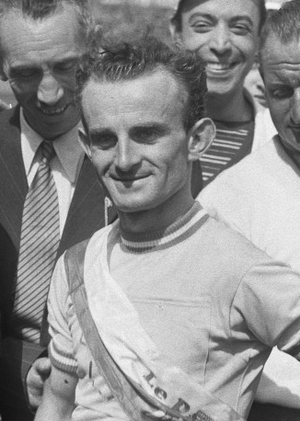
Jean Robic.
Jean Robic, né le 10 juin 1921 à Condé-lès-Vouziers dans les Ardennes et mort dans un accident de la route, le 6 octobre 1980 à Claye-Souilly en Seine-et-Marne, est un coureur cycliste français.
Créé en 1903 dans un contexte de développement du sport cycliste sous l'impulsion des organes de presse spécialisée et des industriels du cycle, le Tour de France est organisé par le journal L'Auto, dirigé par Henri Desgrange, afin de relancer les ventes du quotidien et d'affaiblir son concurrent, Le Vélo. Dès sa première édition, l'épreuve connaît un certain succès populaire et se voit reconduite l'année suivante. Malgré des accusations de tricherie envers certains coureurs ou des modifications fréquentes du règlement vivement critiquées comme la mise en place d'un classement par points à défaut d'un classement général au temps entre 1905 et 1912, le Tour de France devient peu à peu l'un des évènements sportifs les plus populaires en France et à l'étranger. Les performances des coureurs du Tour, ces « géants de la route », magnifiées et glorifiées par la narration de la course dans les journaux, puis des années plus tard à la TSF, contribuent à asseoir la réputation de l'épreuve.
Wissous est une commune française située à environ quatorze kilomètres au sud-ouest de Paris dans le département de l'Essonne en région Île-de-France. La commune se situe à la frontière avec les Hauts-de-Seine et le Val-de-Marne.